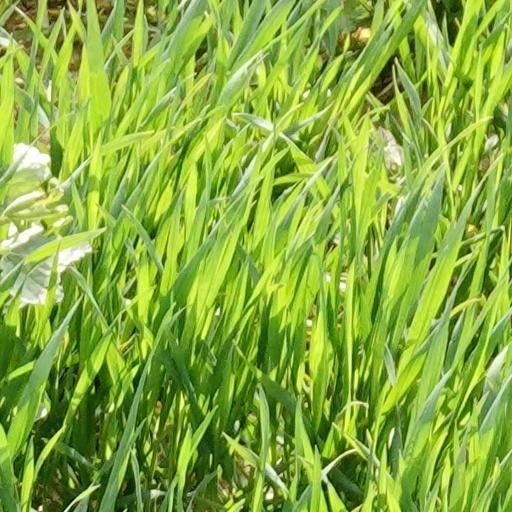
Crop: wheat